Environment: real
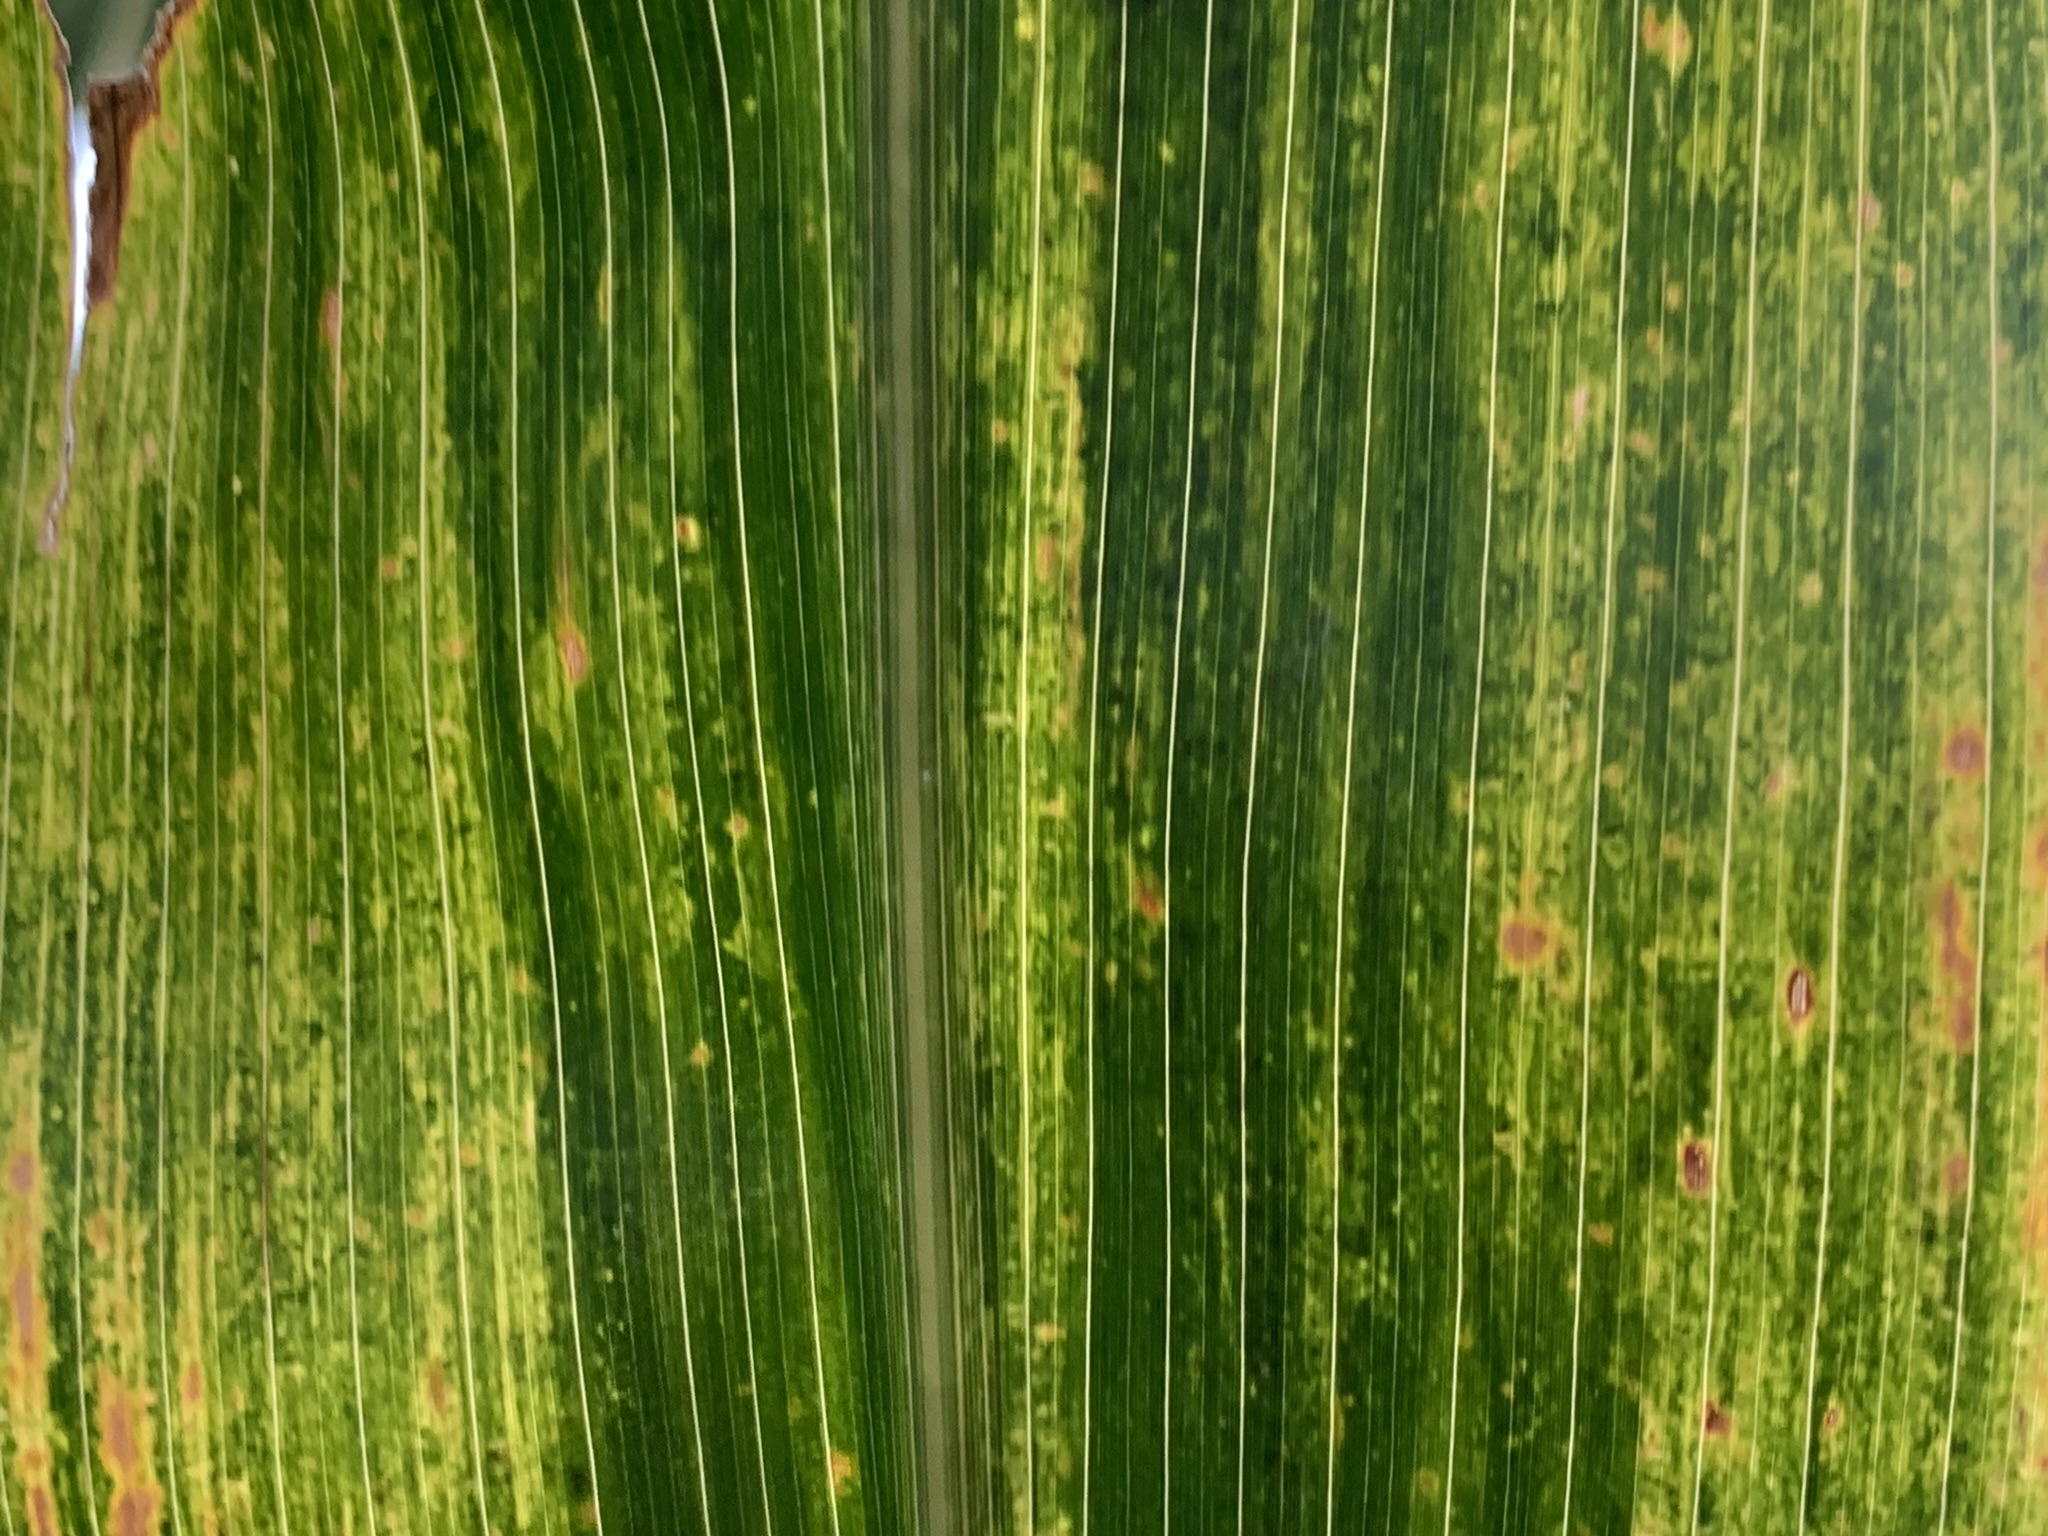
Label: lethal_necrosis